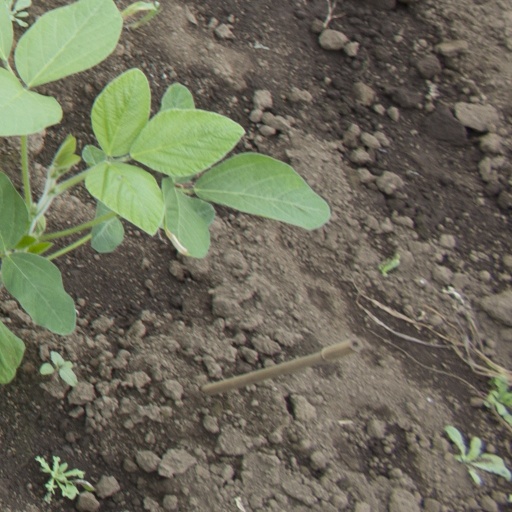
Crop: soybean